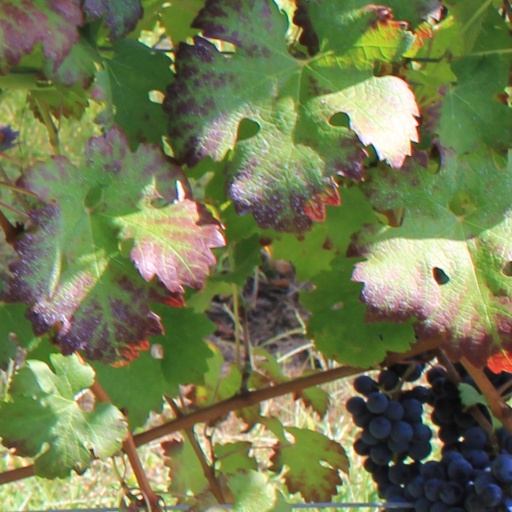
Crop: grape